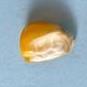
Maize quality: Bad